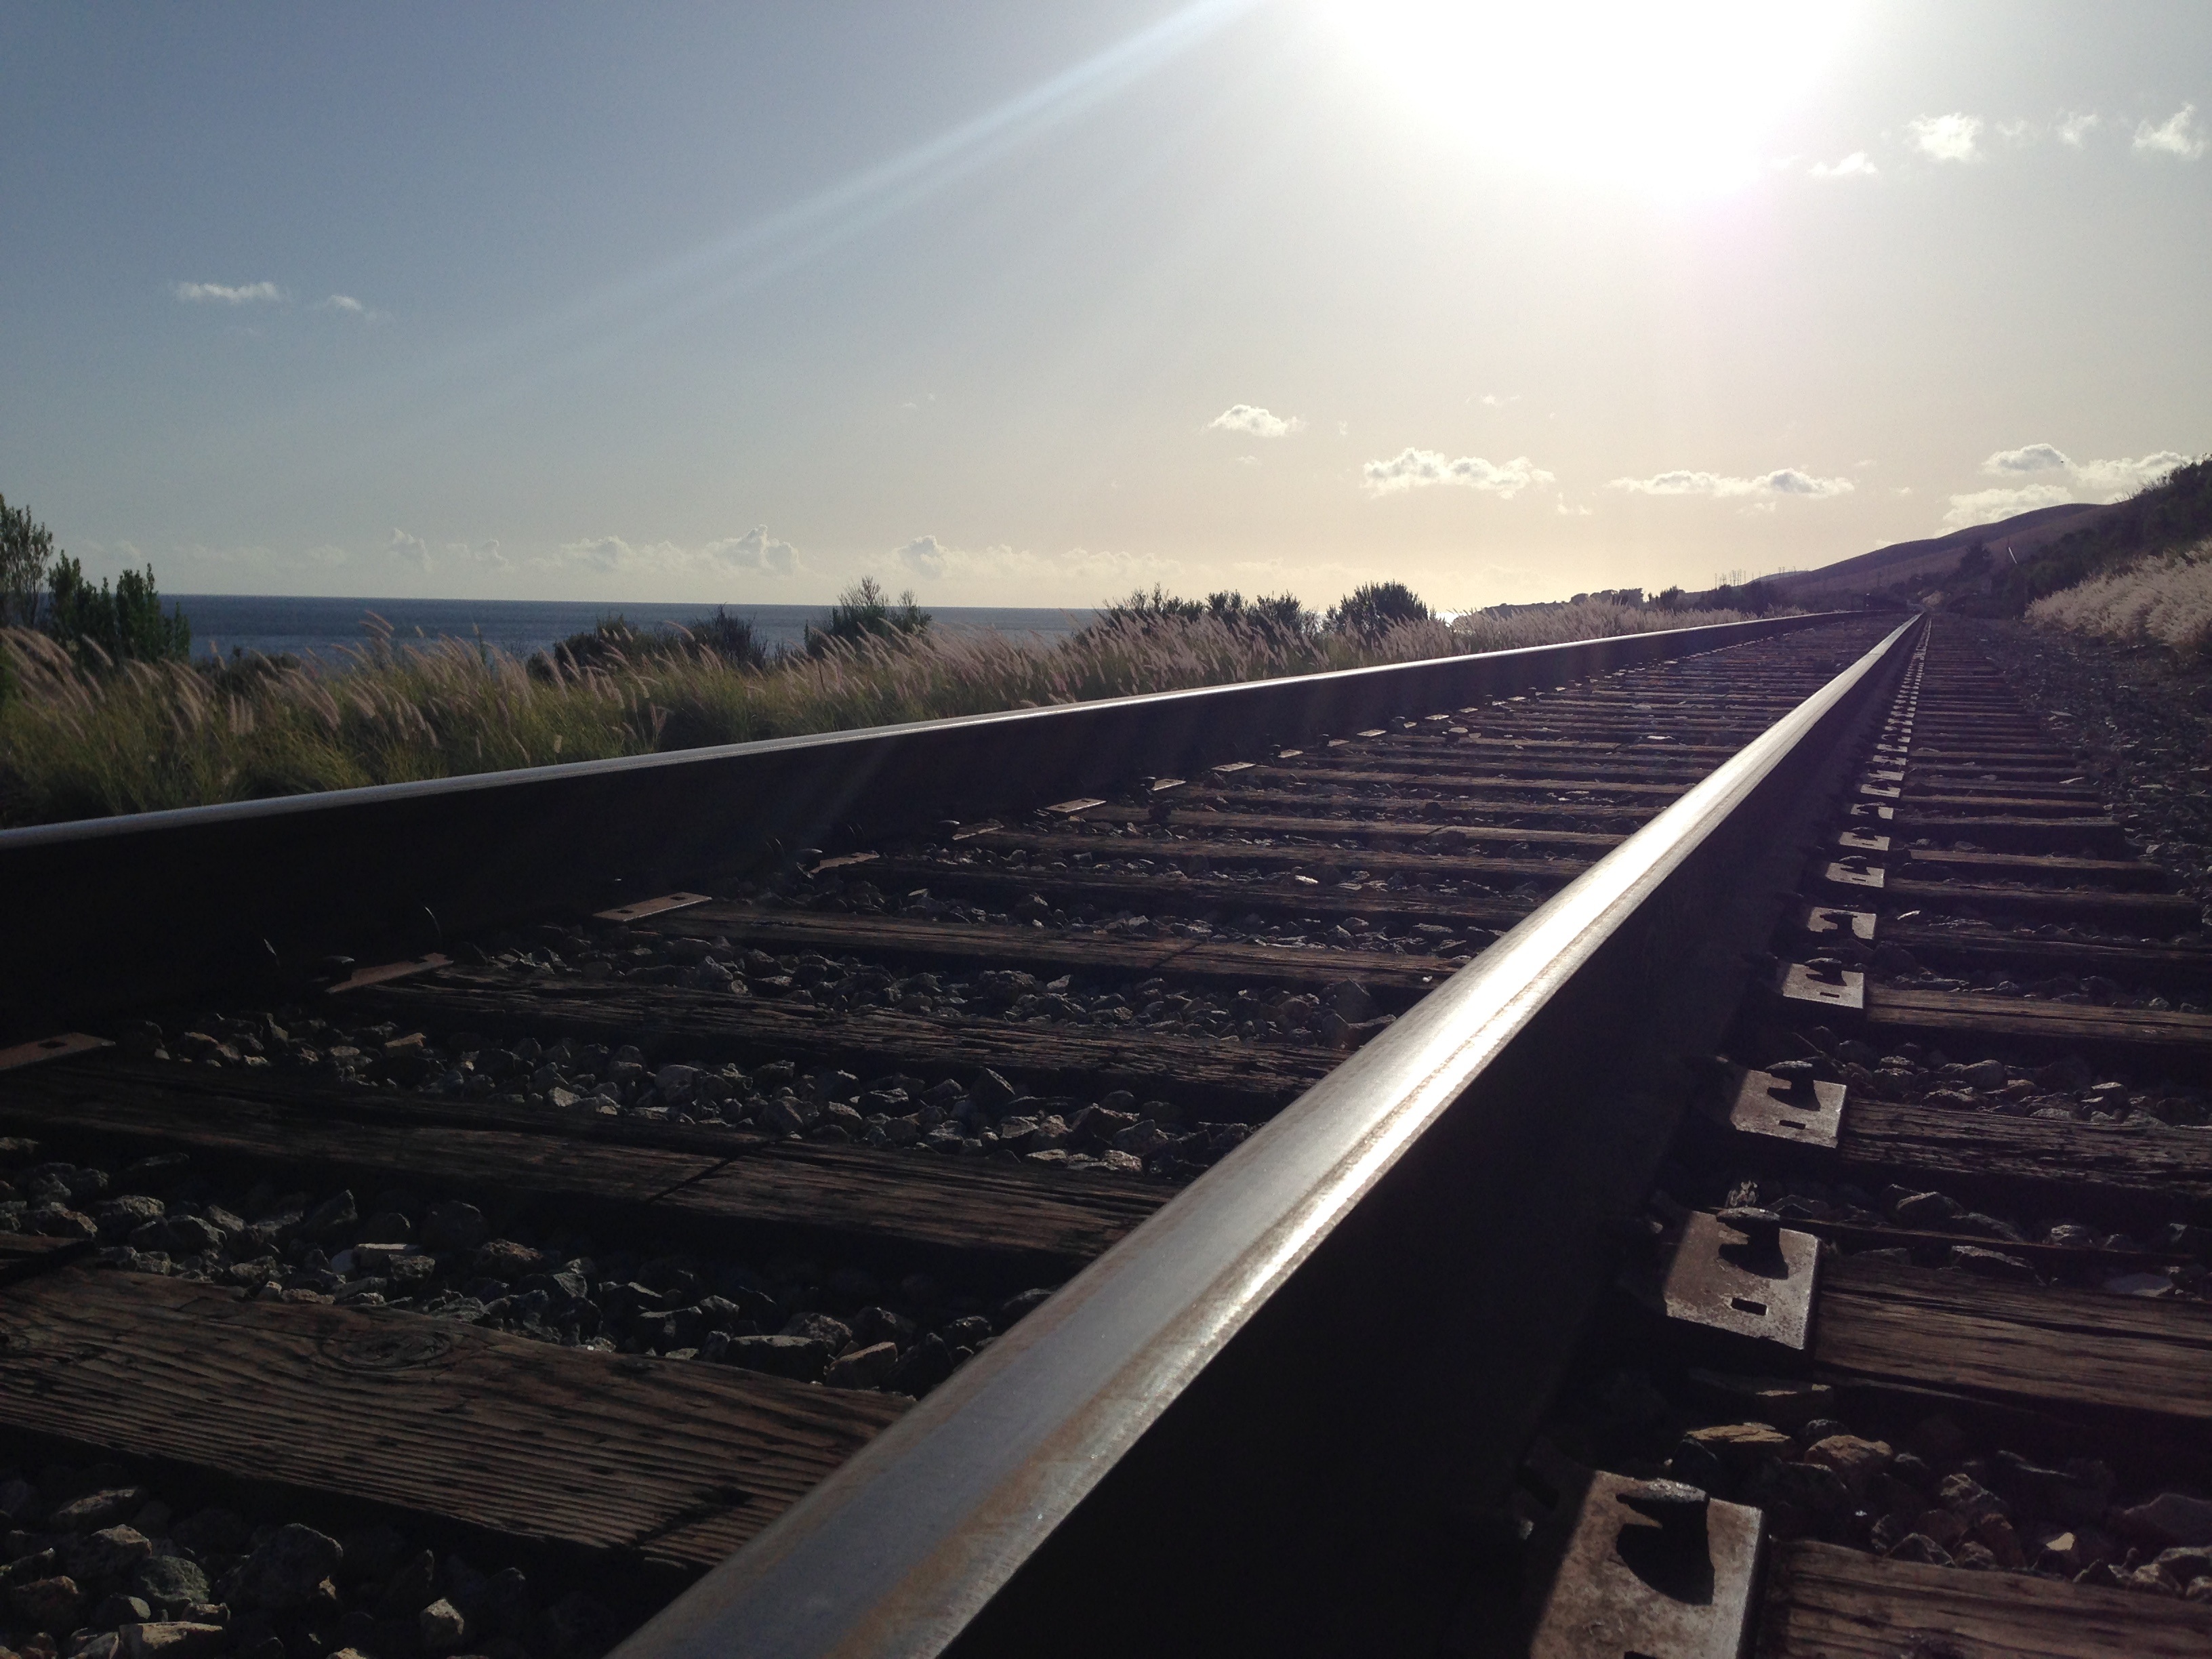
structure, track, sunlight, morning, highway, transport, evening, vehicle, stadium, shape, rail transport, atmosphere of earth